Connect-R

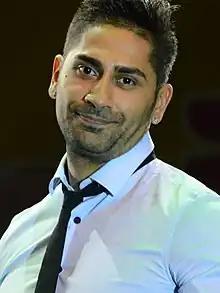
Connect-R in 2012

Ștefan Relu Mihalache (born on June 9, 1982, in Bucharest, Romania), better known by his stage name Connect-R, is a Romanian rapper, singer, producer and occasional actor, best known for his association with Romanian hip hop group R.A.C.L.A. early in his career and the successful solo career that followed his leaving of the group. He has been noted as having a baritone-range singing voice and an eclectic musical style.